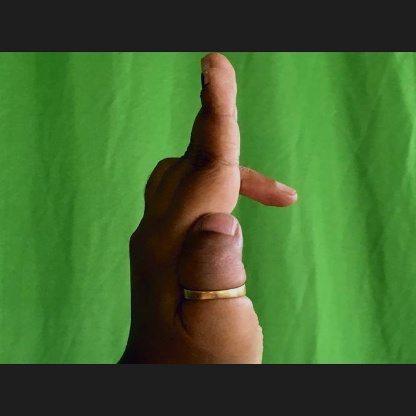
Mudra: Ardhapathaka